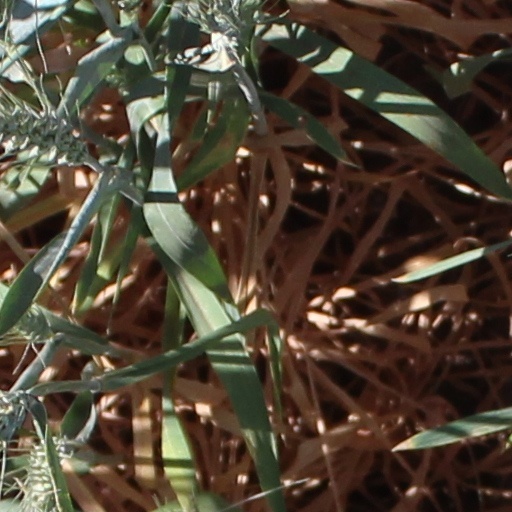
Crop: wheat